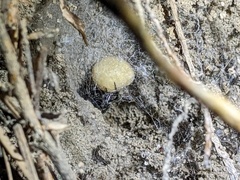
Species: Lactrodectus_hesperus